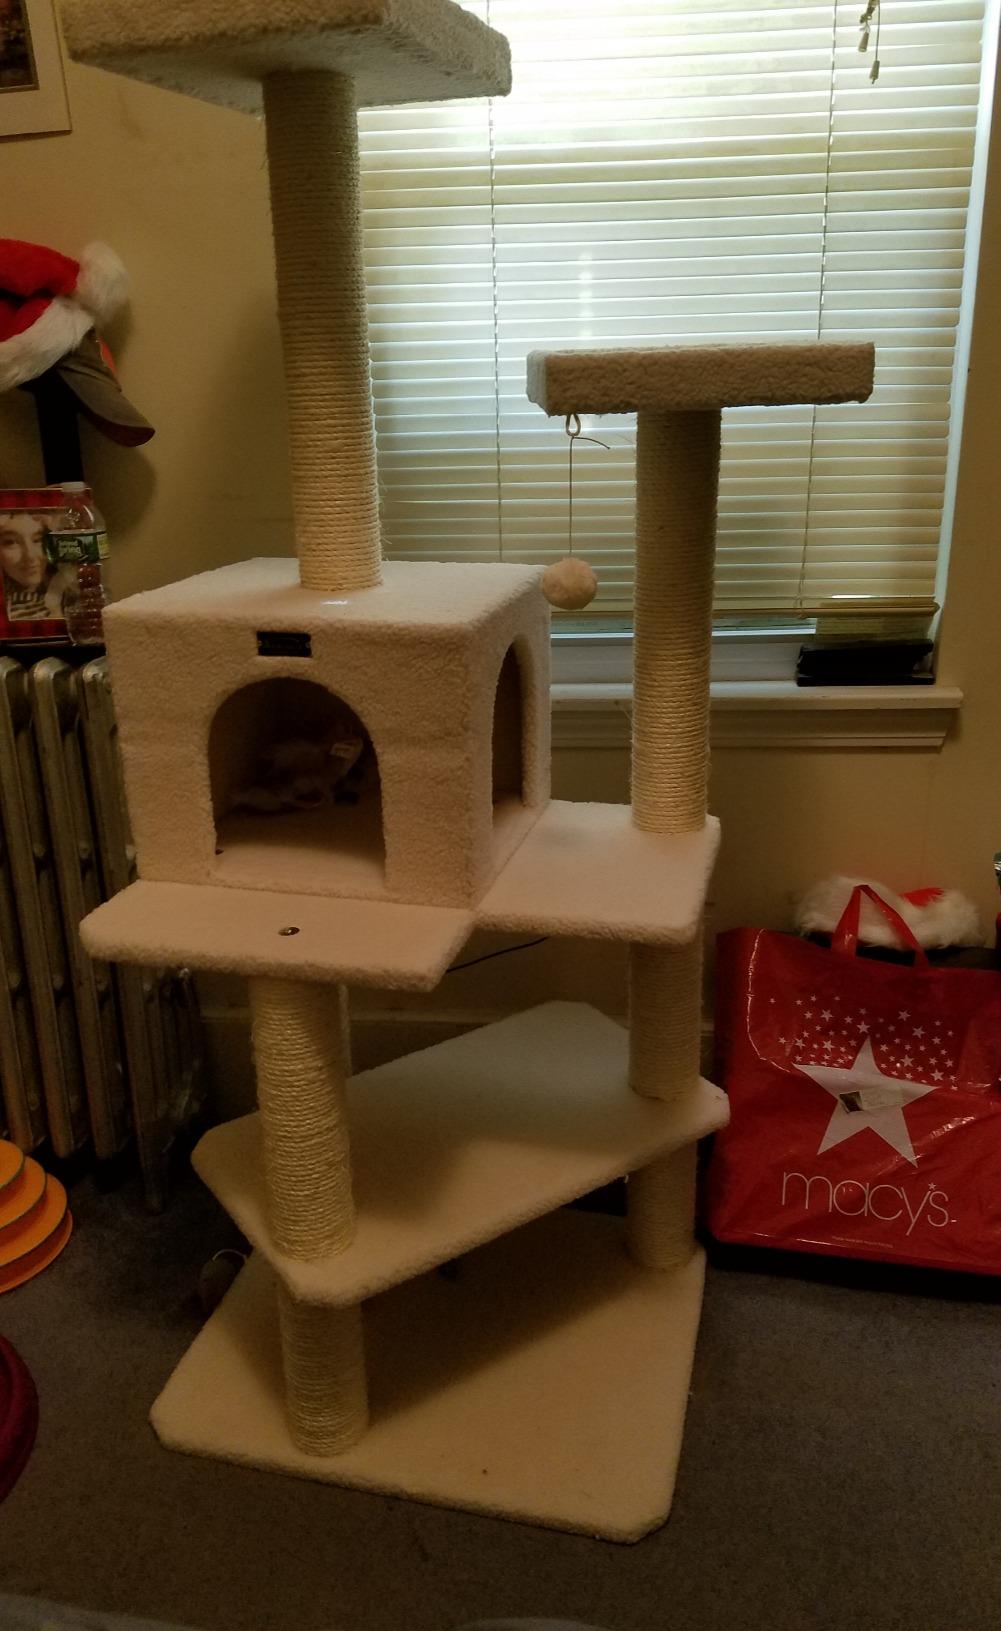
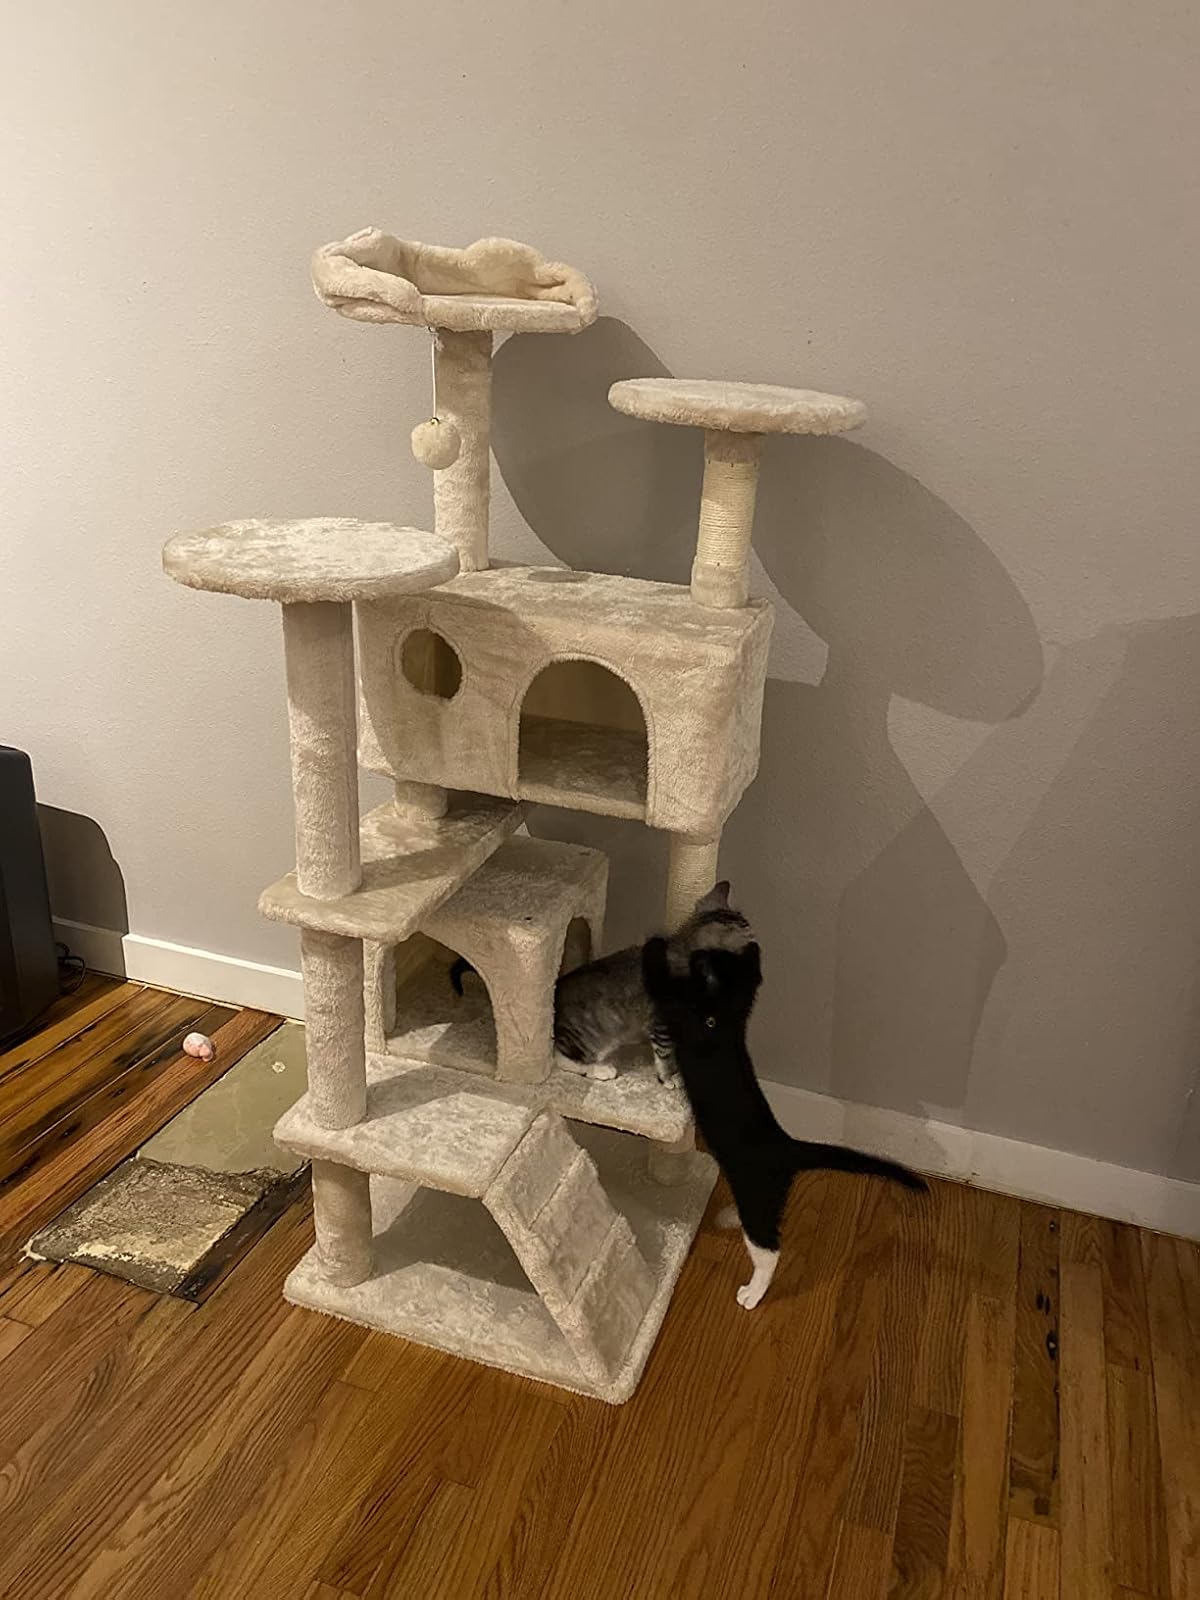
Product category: items_cat tree
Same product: no